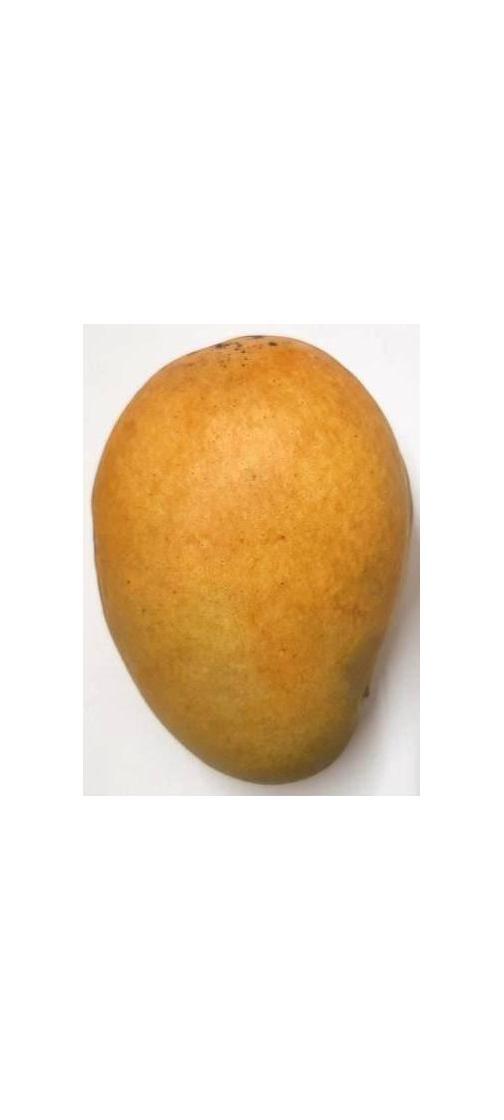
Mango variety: Bari-11